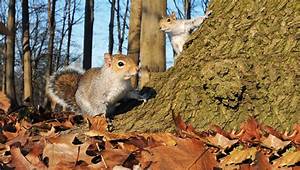
Label: squirrel